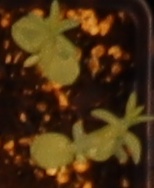
Label: Flax